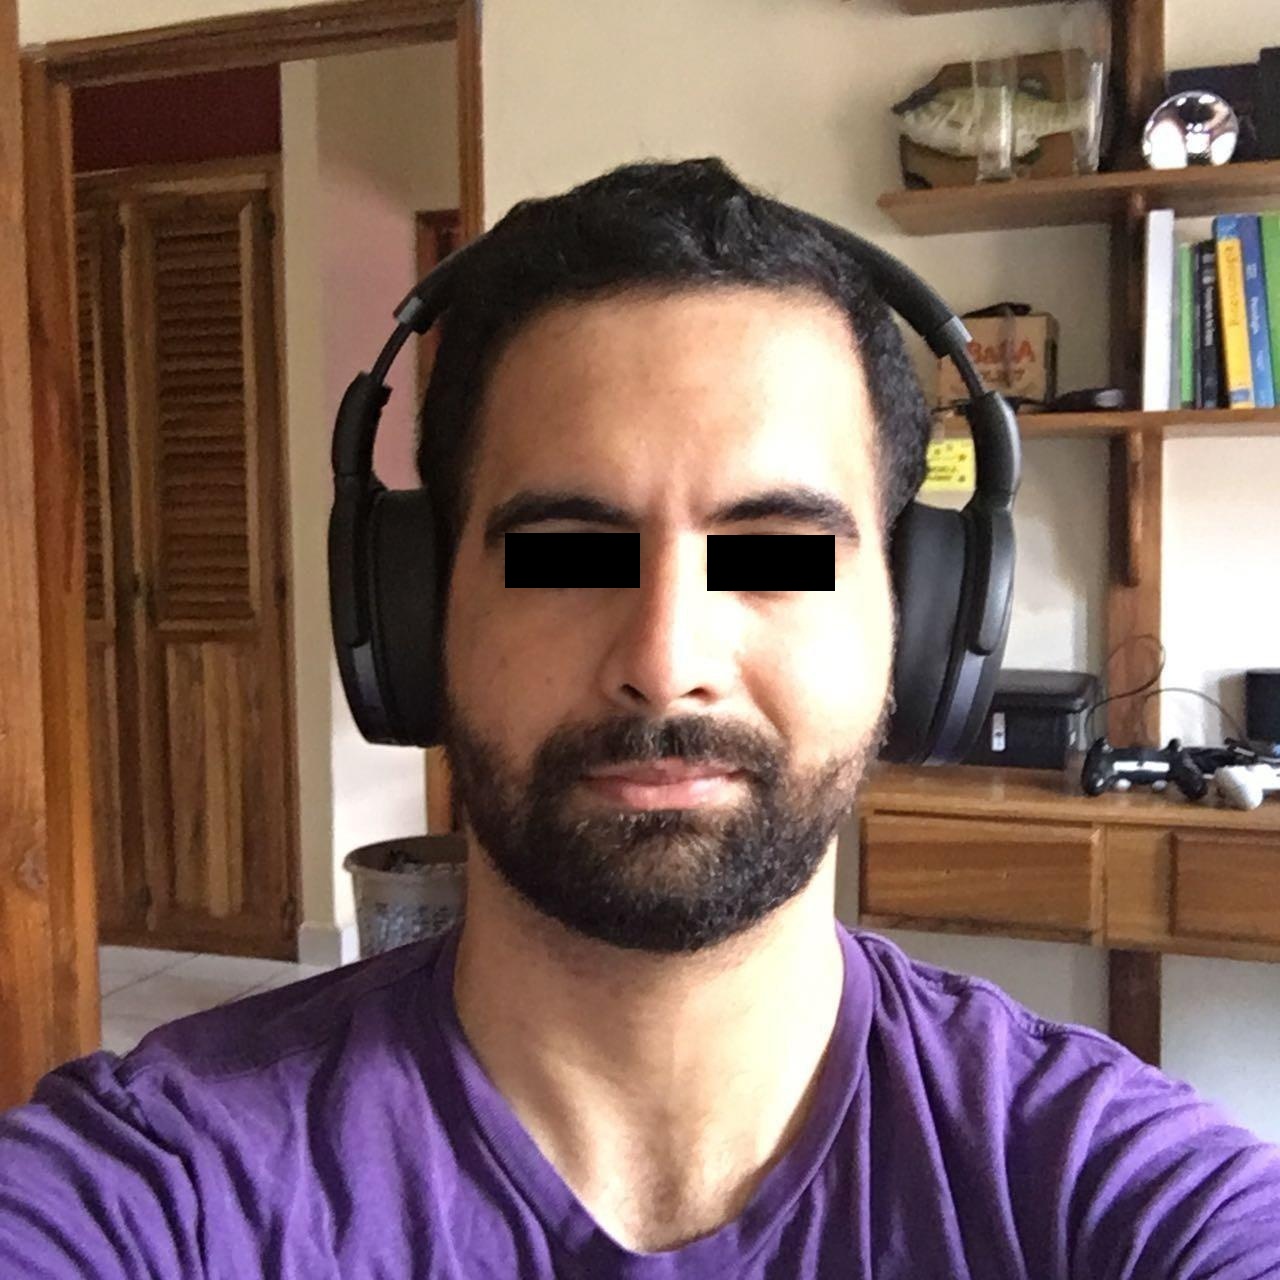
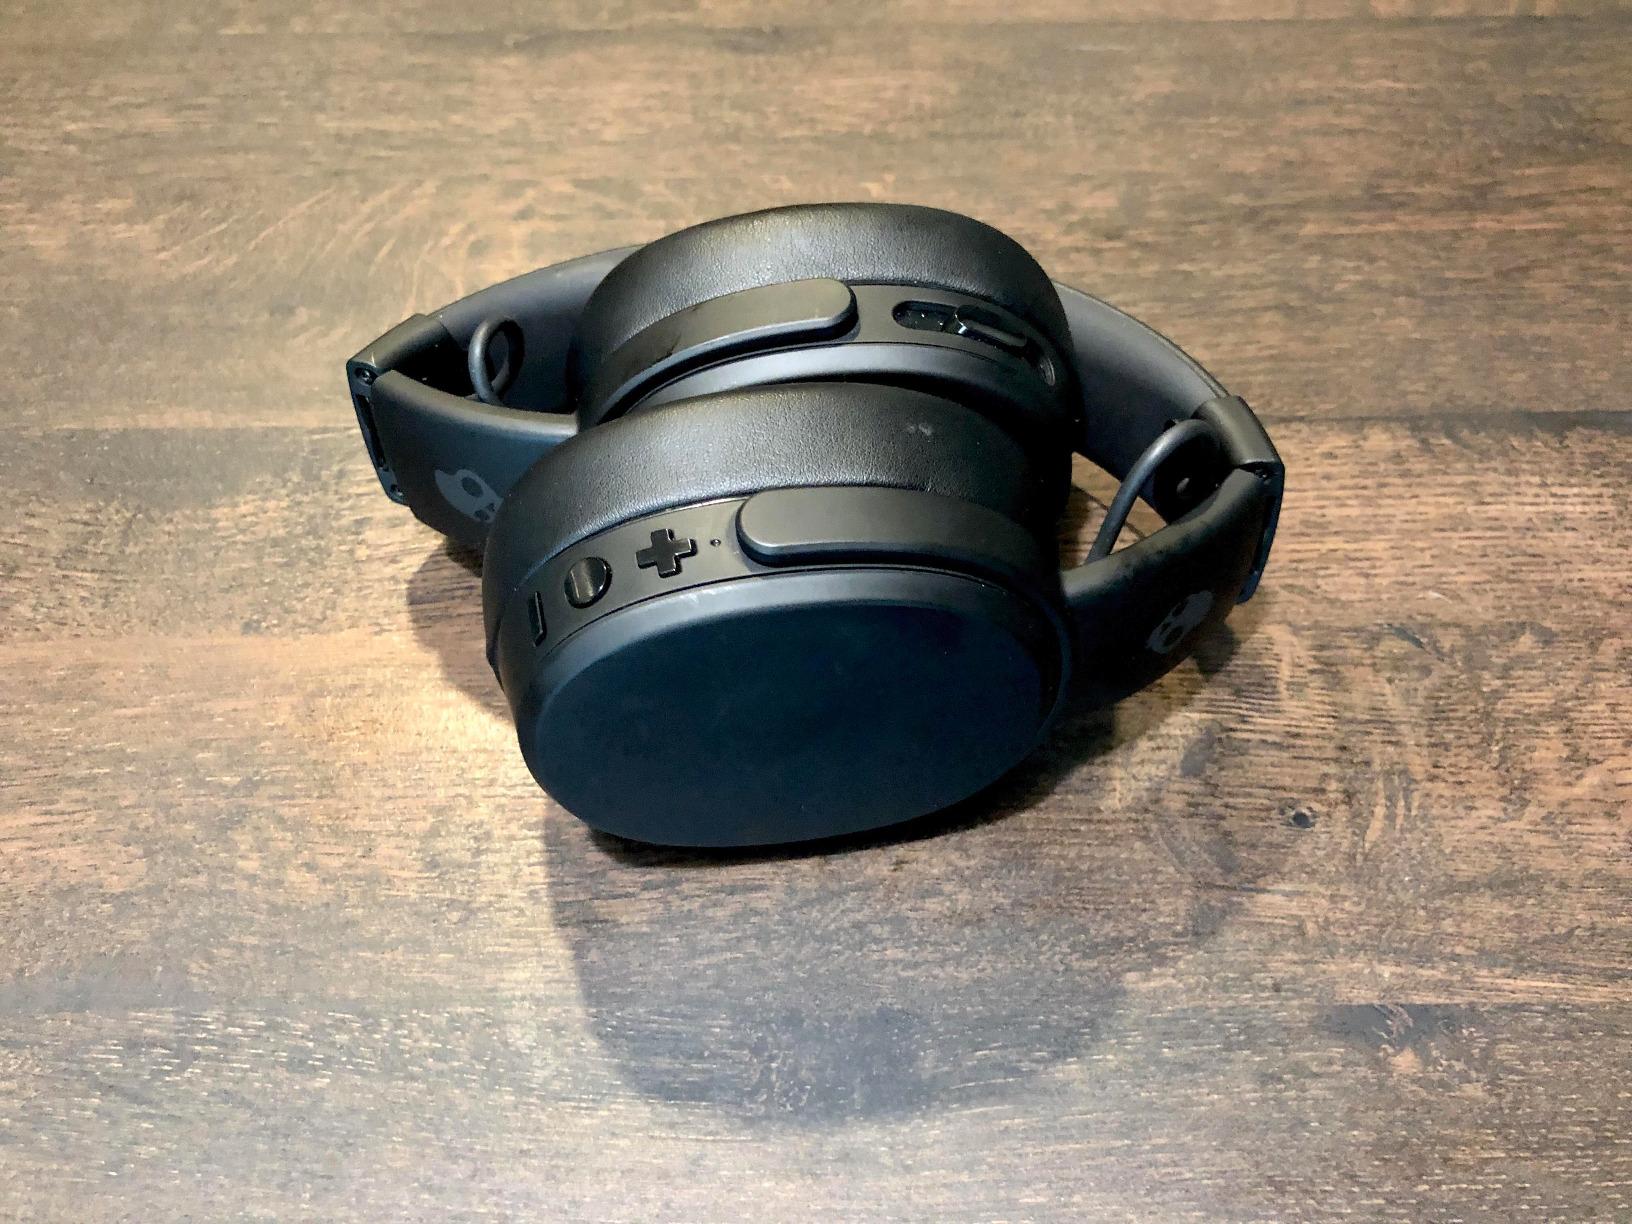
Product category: headphones
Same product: no